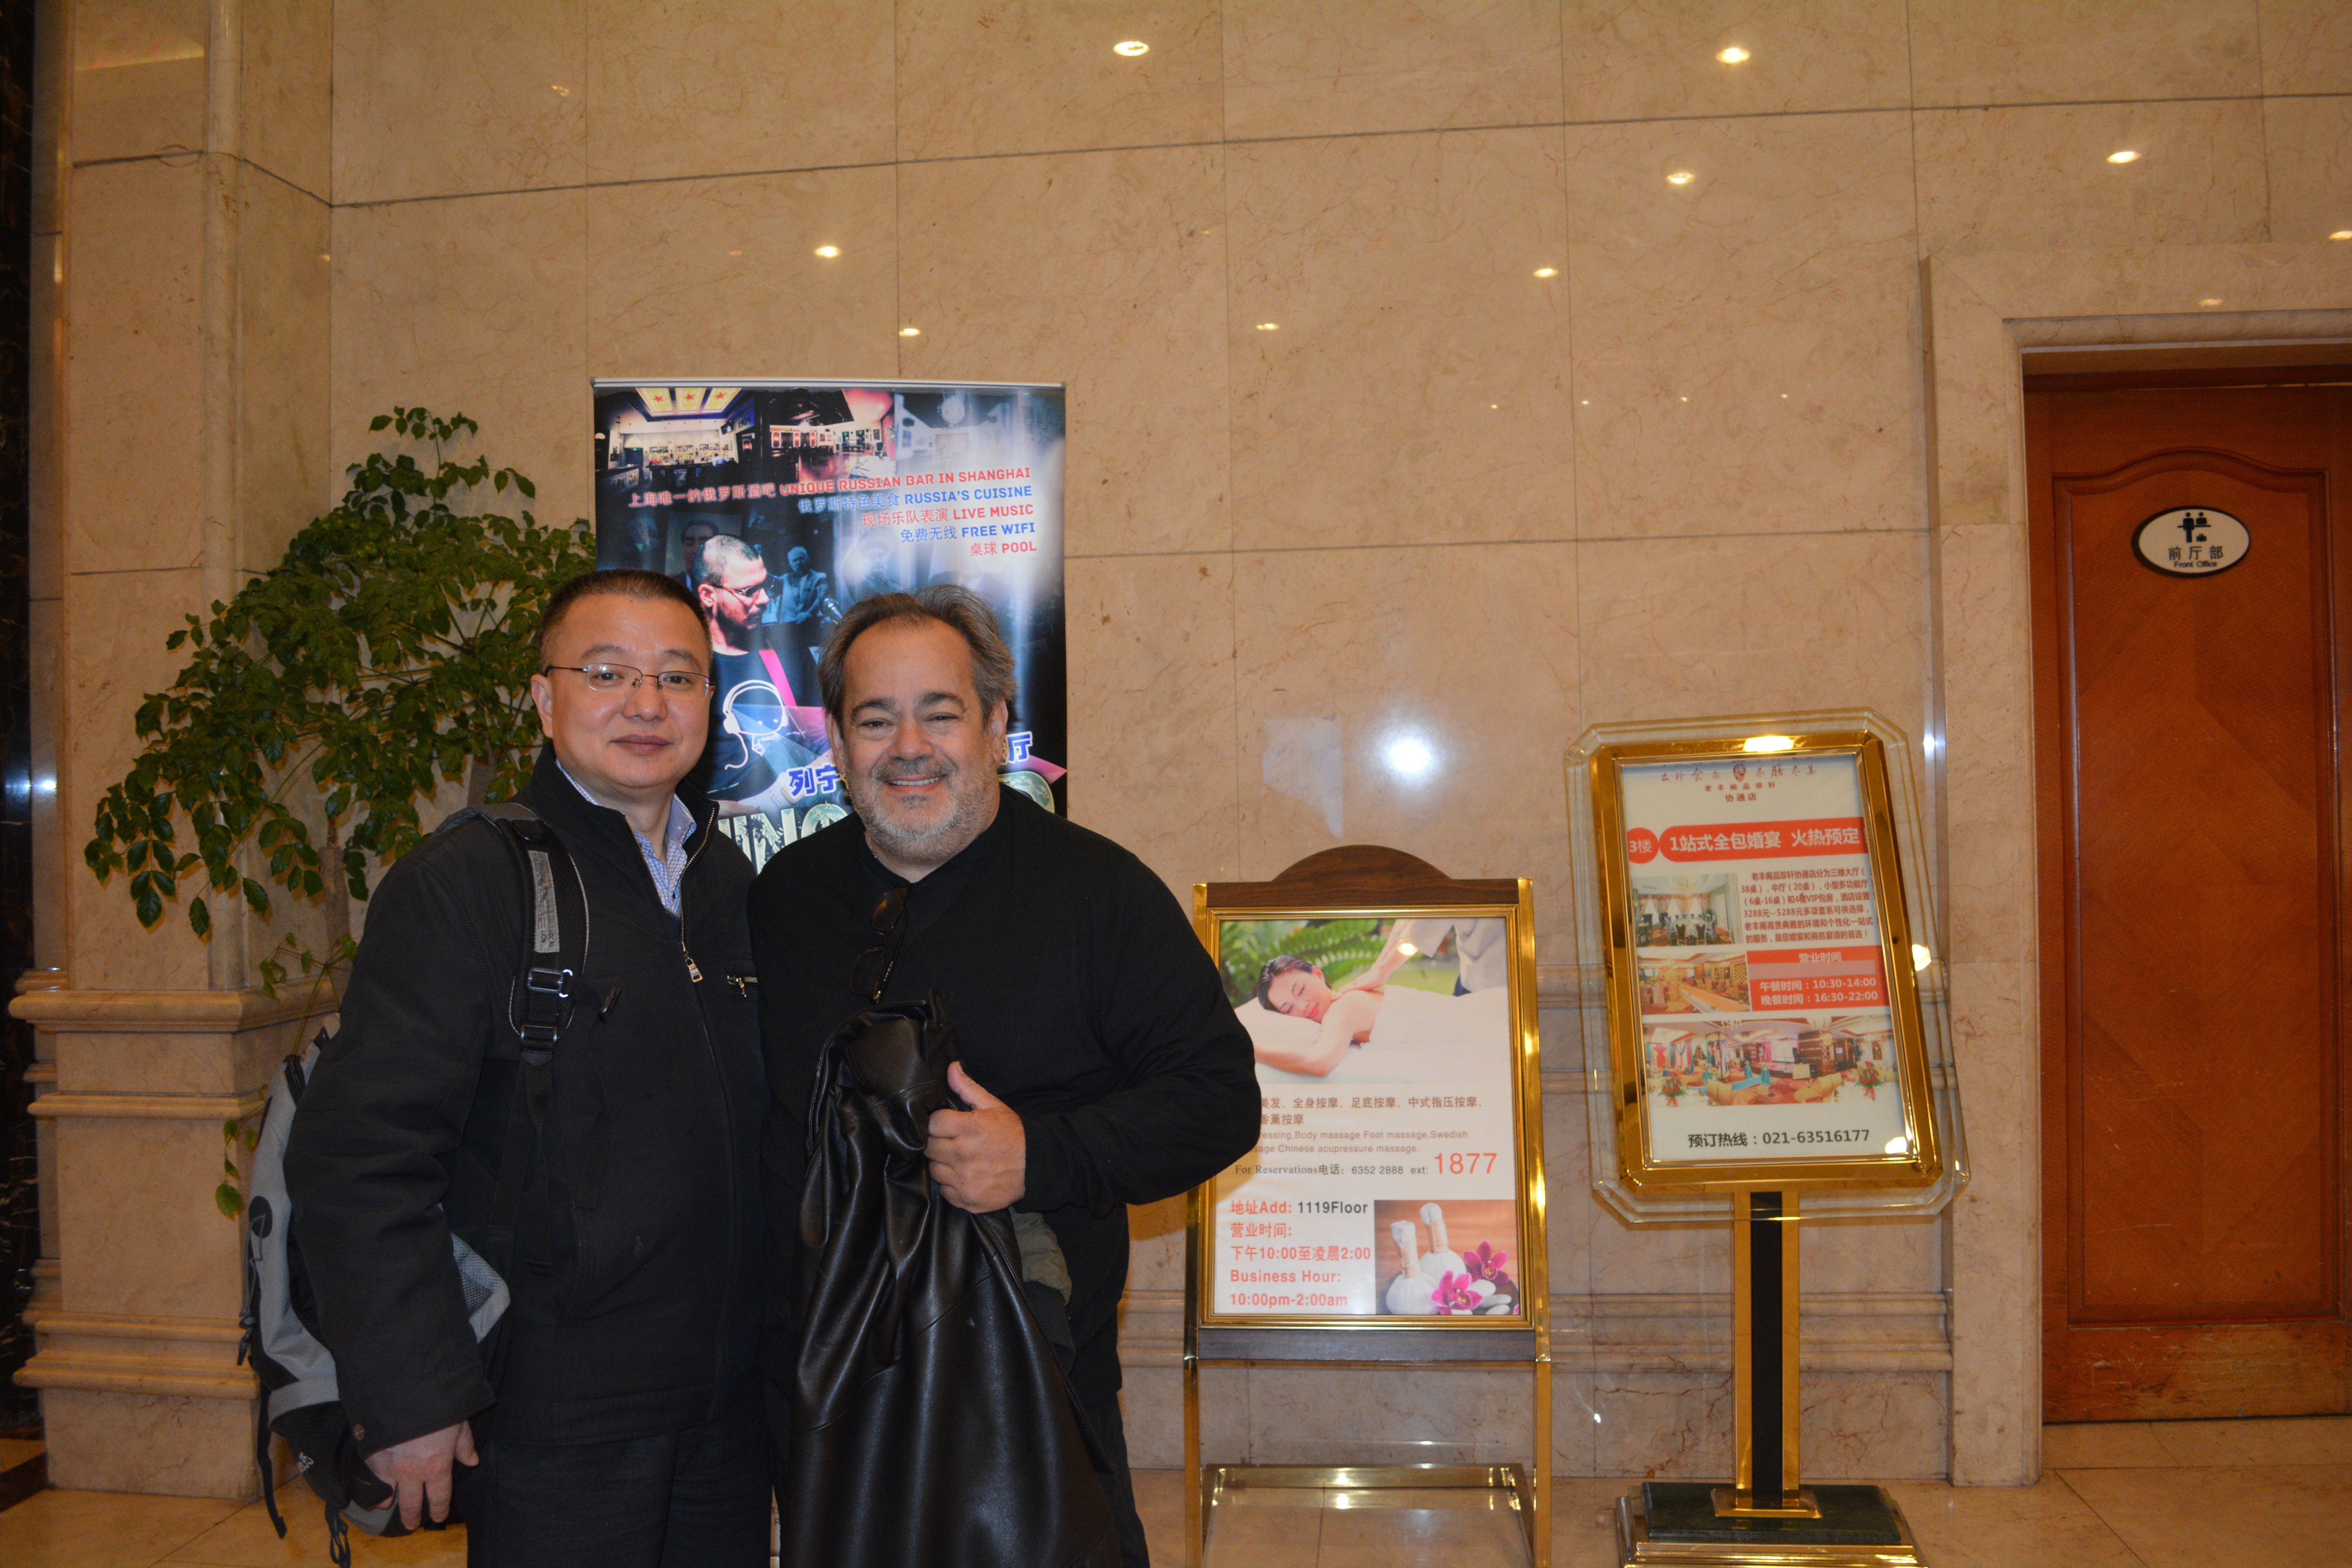
event, public relations